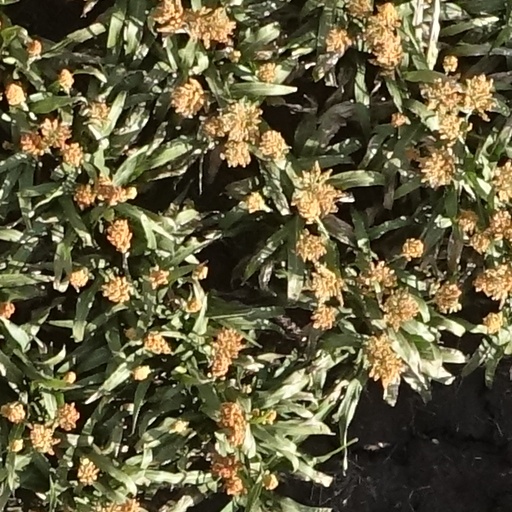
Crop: sorghum